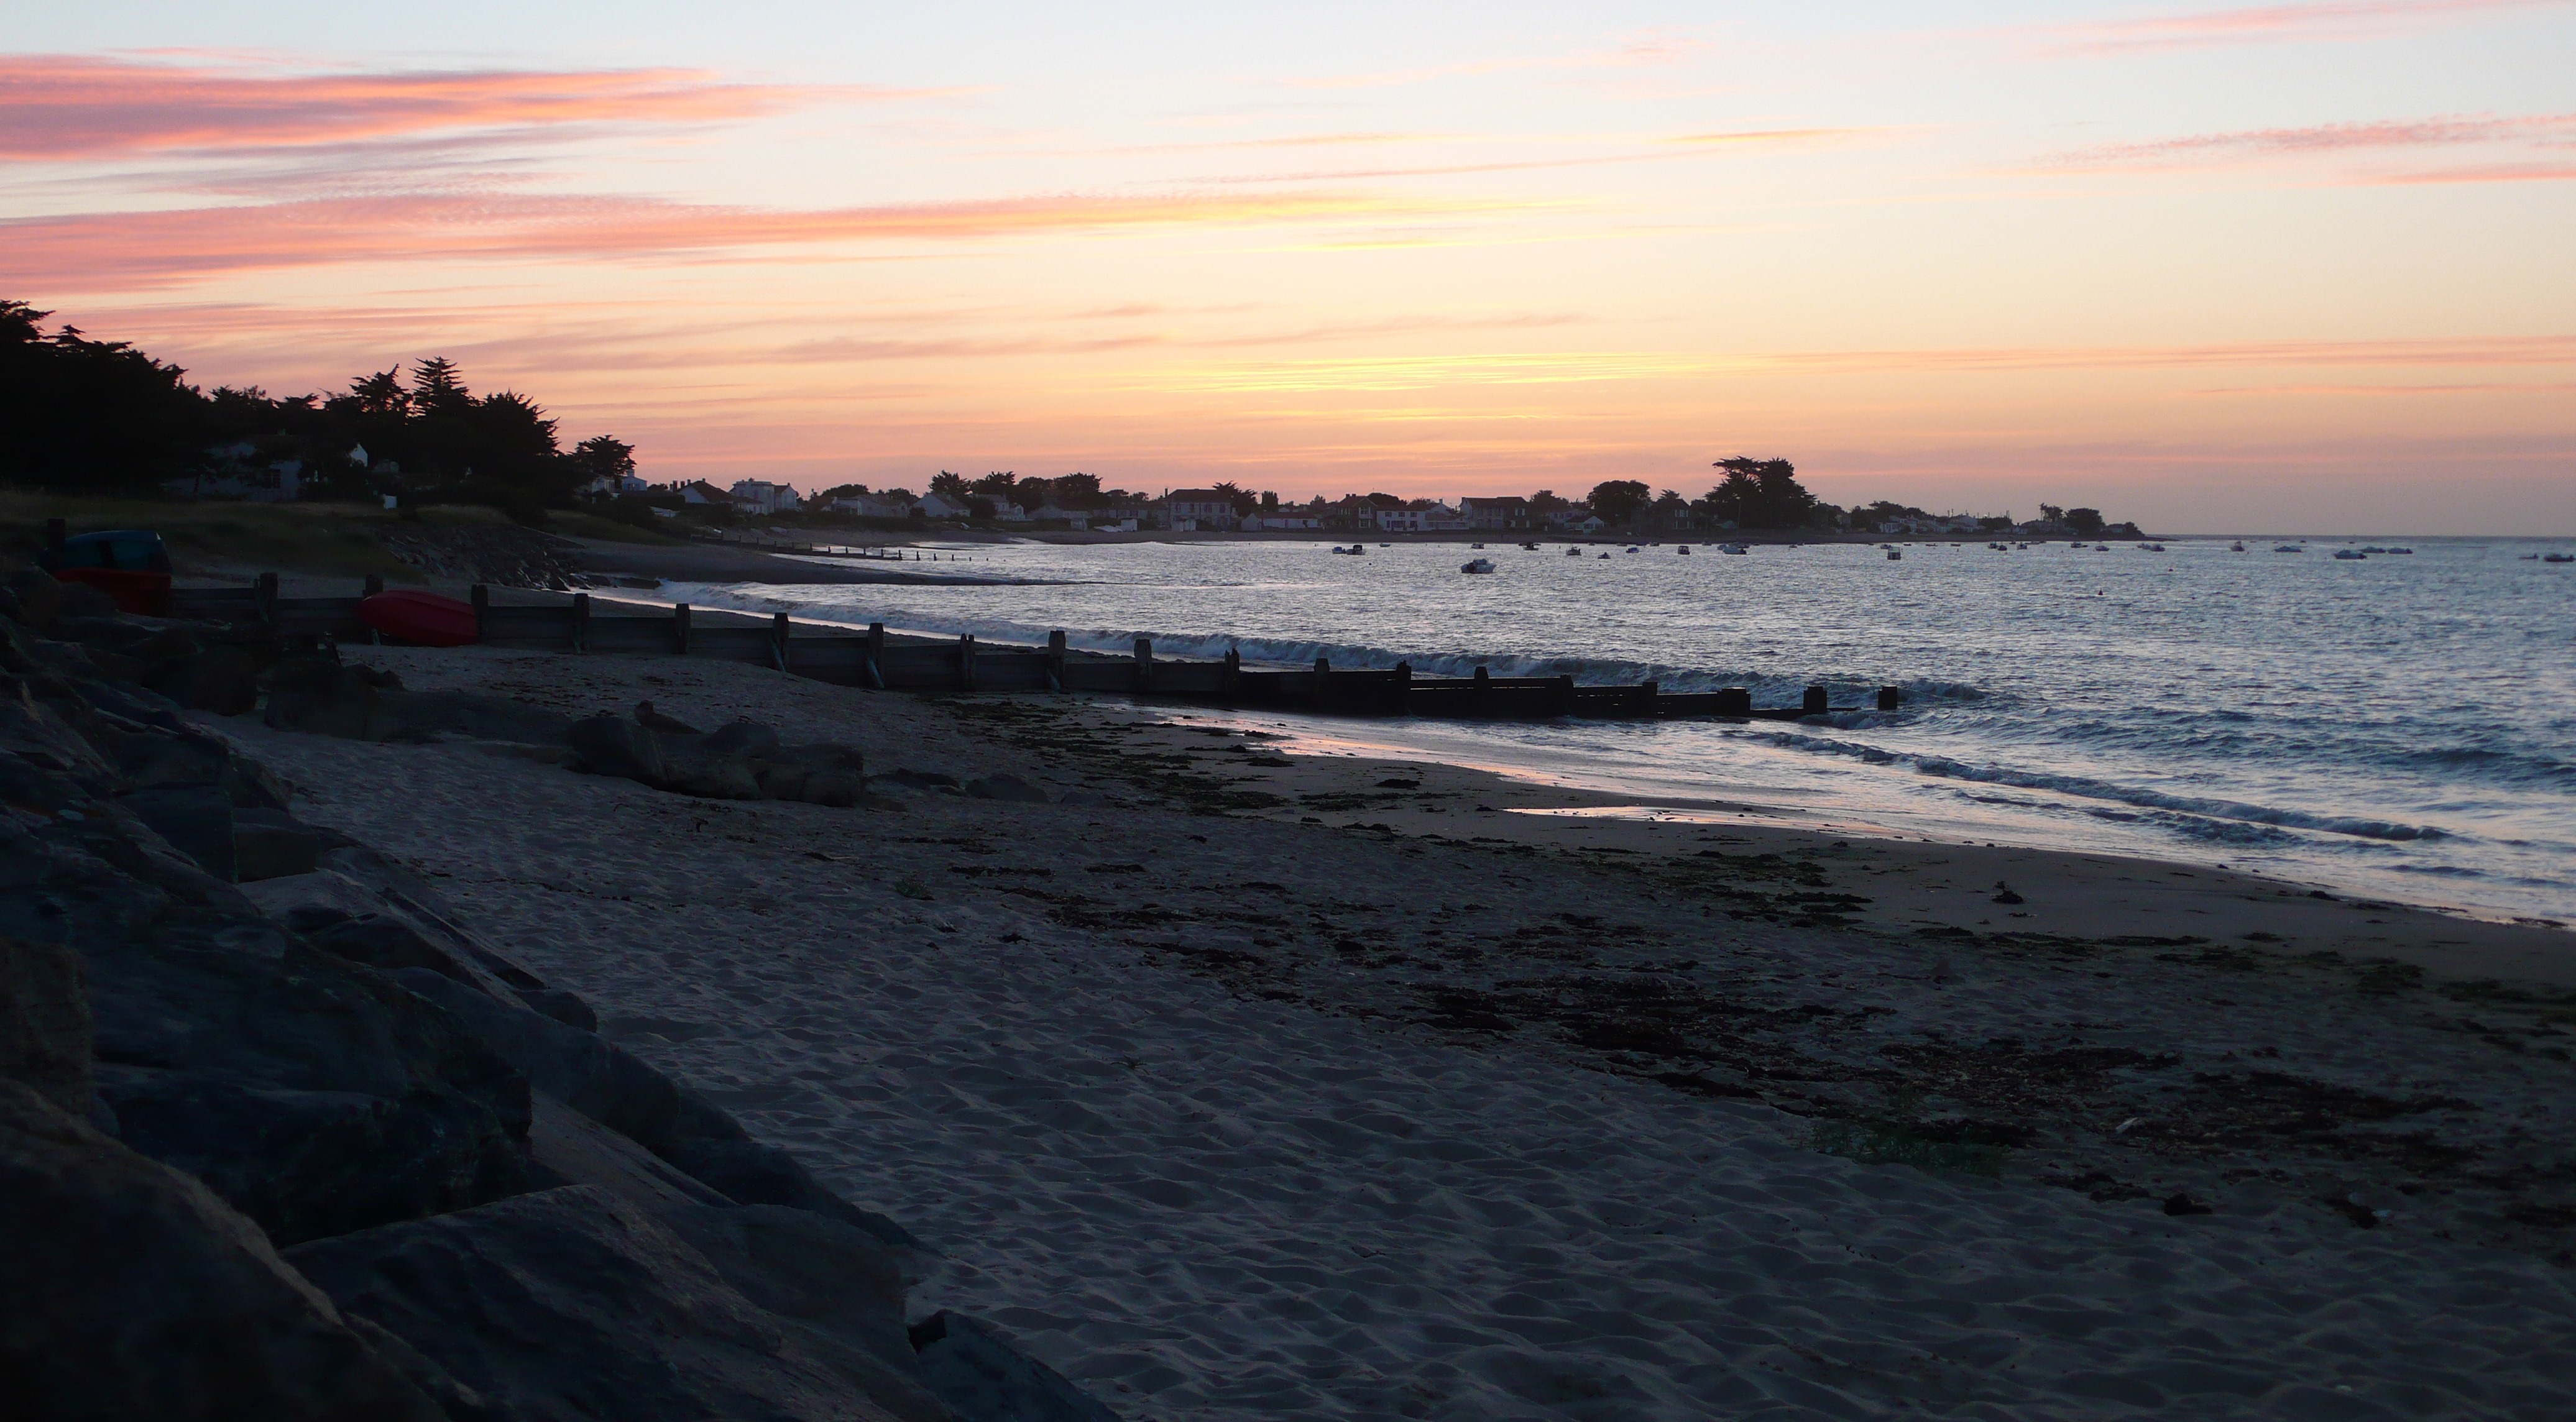
beach, sea, coast, nature, sand, ocean, horizon, sunrise, sunset, morning, shore, wave, dawn, dusk, france, evening, bay, body of water, side, vend e, wind wave